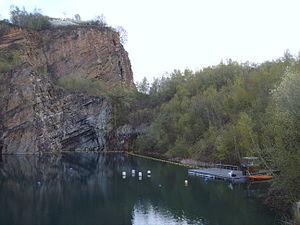
Carrière de la Gombe, Esneux.
La plongée sous-marine en Belgique est une activité sportive qui se déroule essentiellement en piscine, en lac ou dans d'anciennes carrières inondées. Plus rarement sous terre ou en mer. Elle est organisée en clubs et écoles de plongées affiliés à différents organismes de formation; parmi les plus représentatifs en nombre de structures on trouve la FEBRAS, l'ADIP, le VVW, le PADI, et SDA, TDI/SDI, IANTD.
La carrière de la Gombe est une ancienne exploitation de grès, actuellement utilisée pour l'entraînement à la plongée sous-marine. Elle est située sur le territoire de la commune d'Esneux, à une vingtaine de kilomètres au sud de Liège, en Belgique.